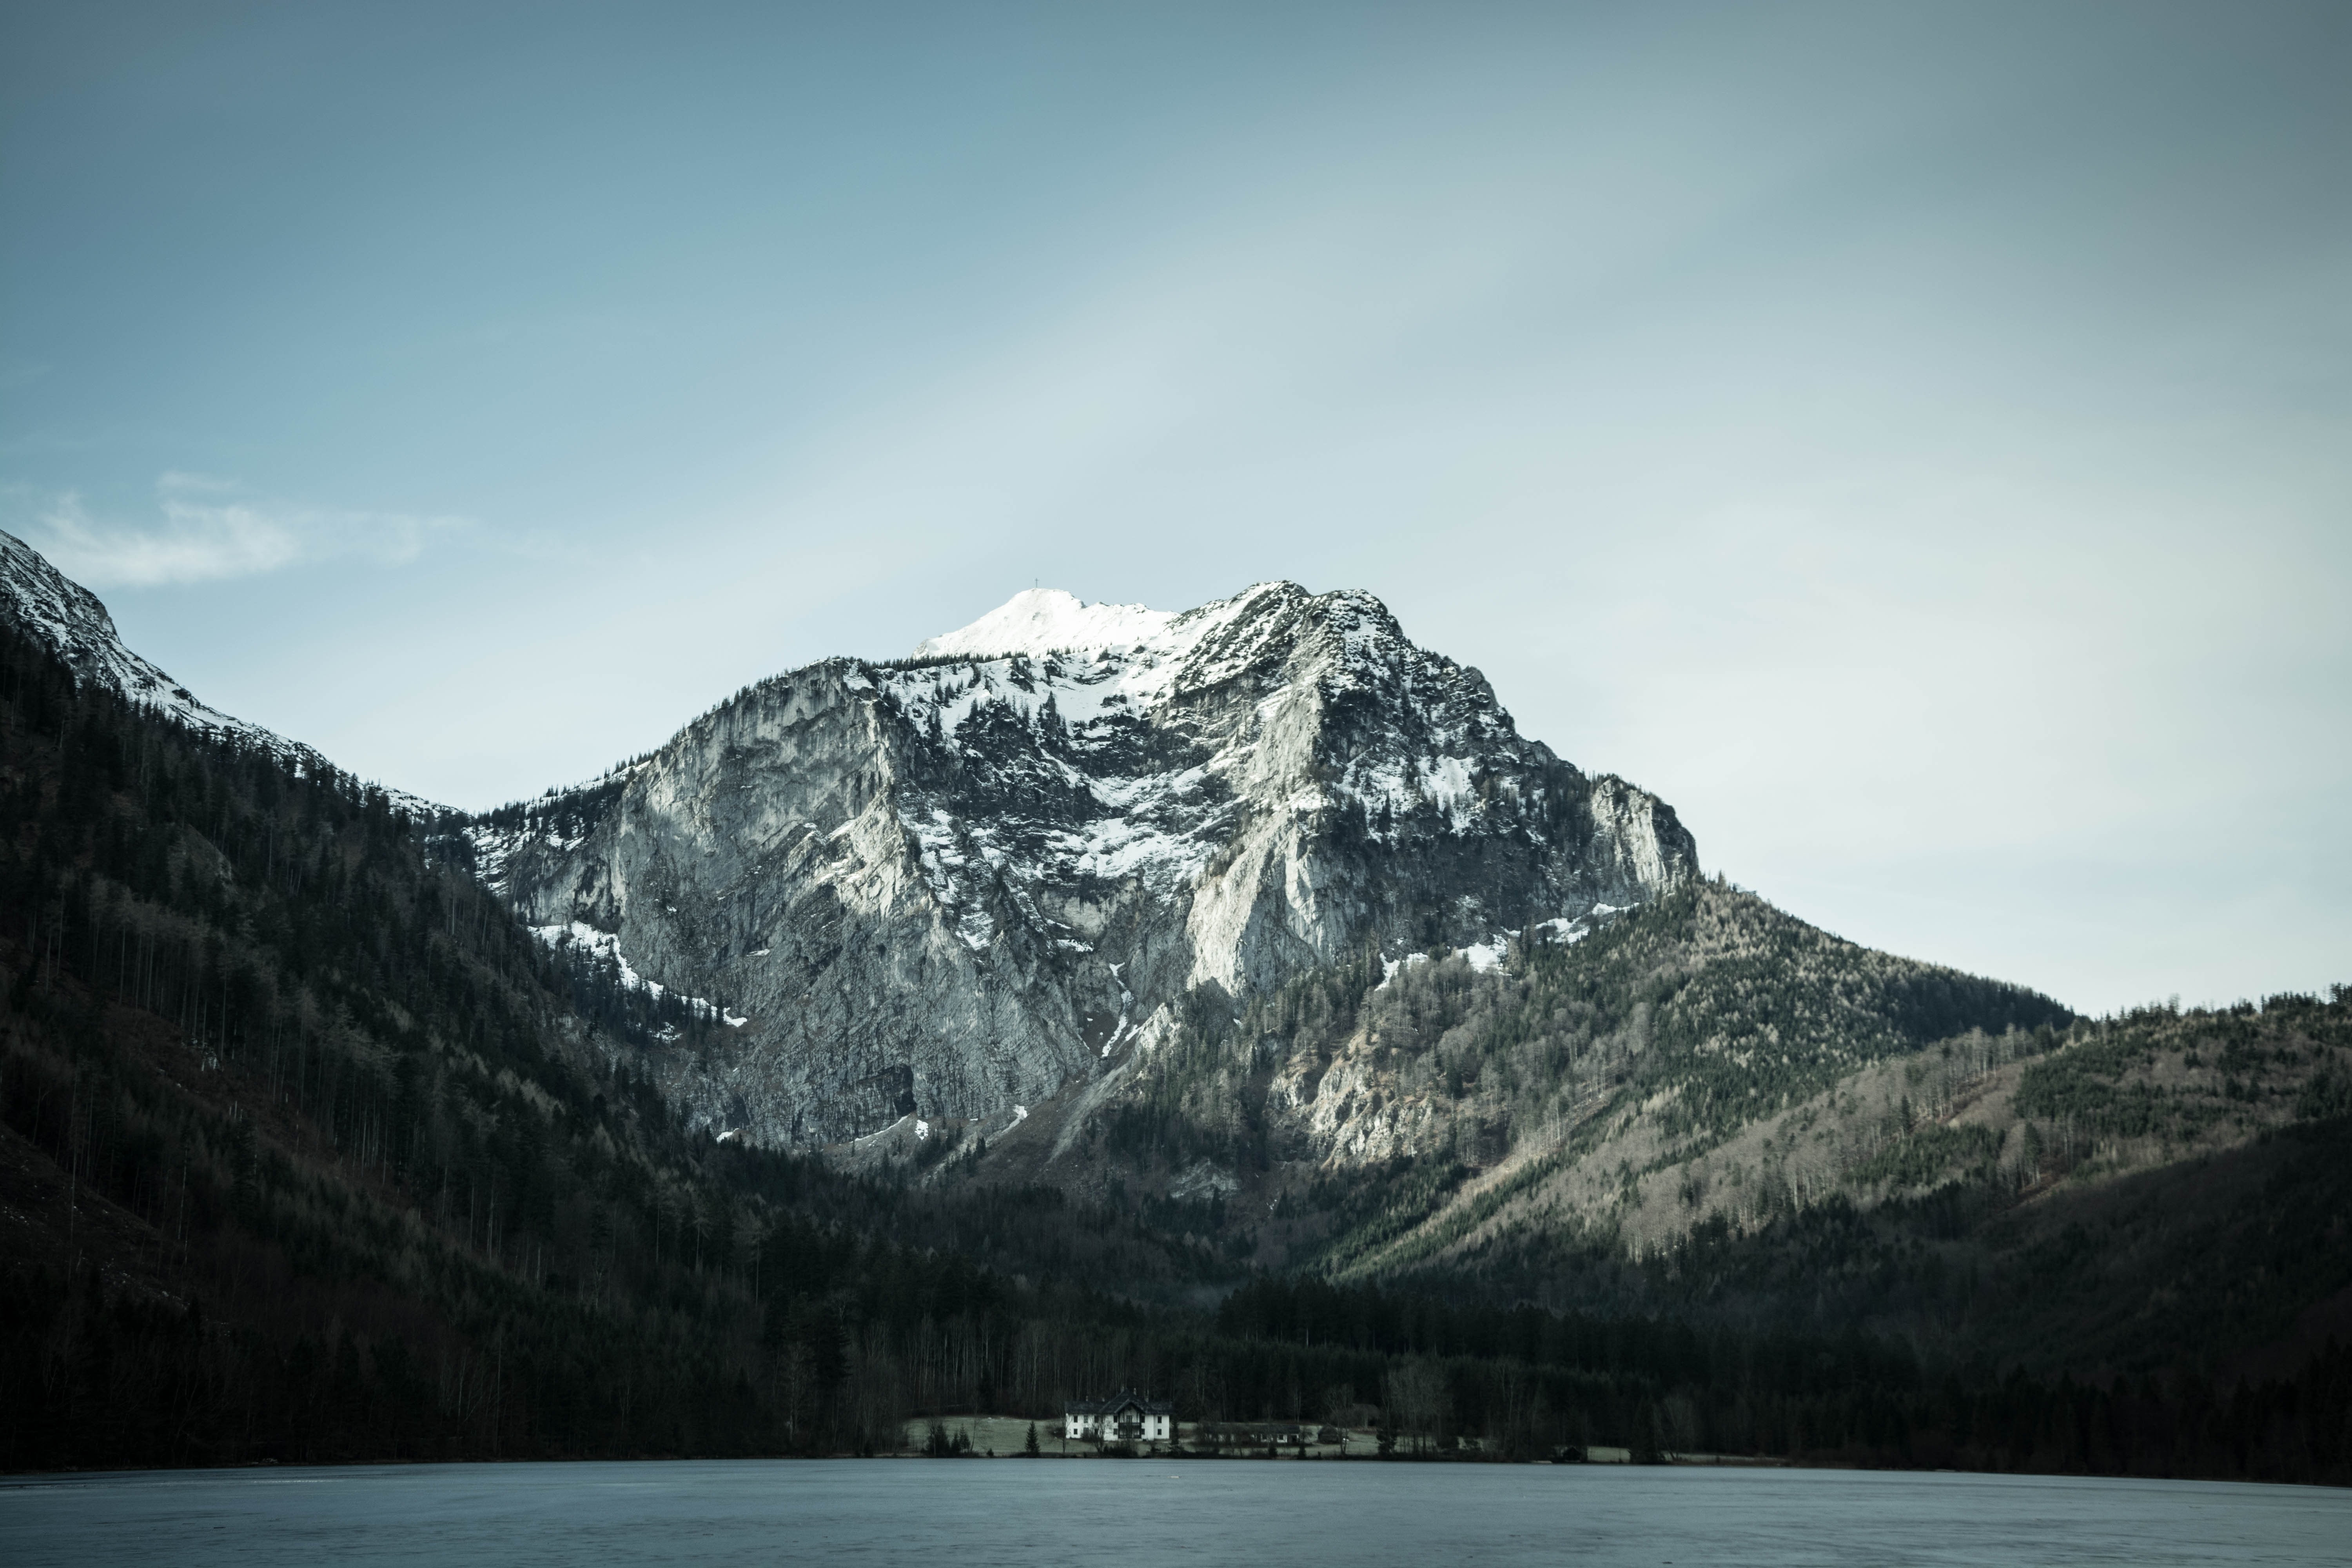
landscape, water, nature, wilderness, mountain, snow, cold, cloud, sky, house, lake, peak, mountain range, reflection, glacier, shadow, blue, fjord, austria, trees, alps, cliffs, fell, loch, landform, geographical feature, mountainous landforms, glacial landform, langbathsee